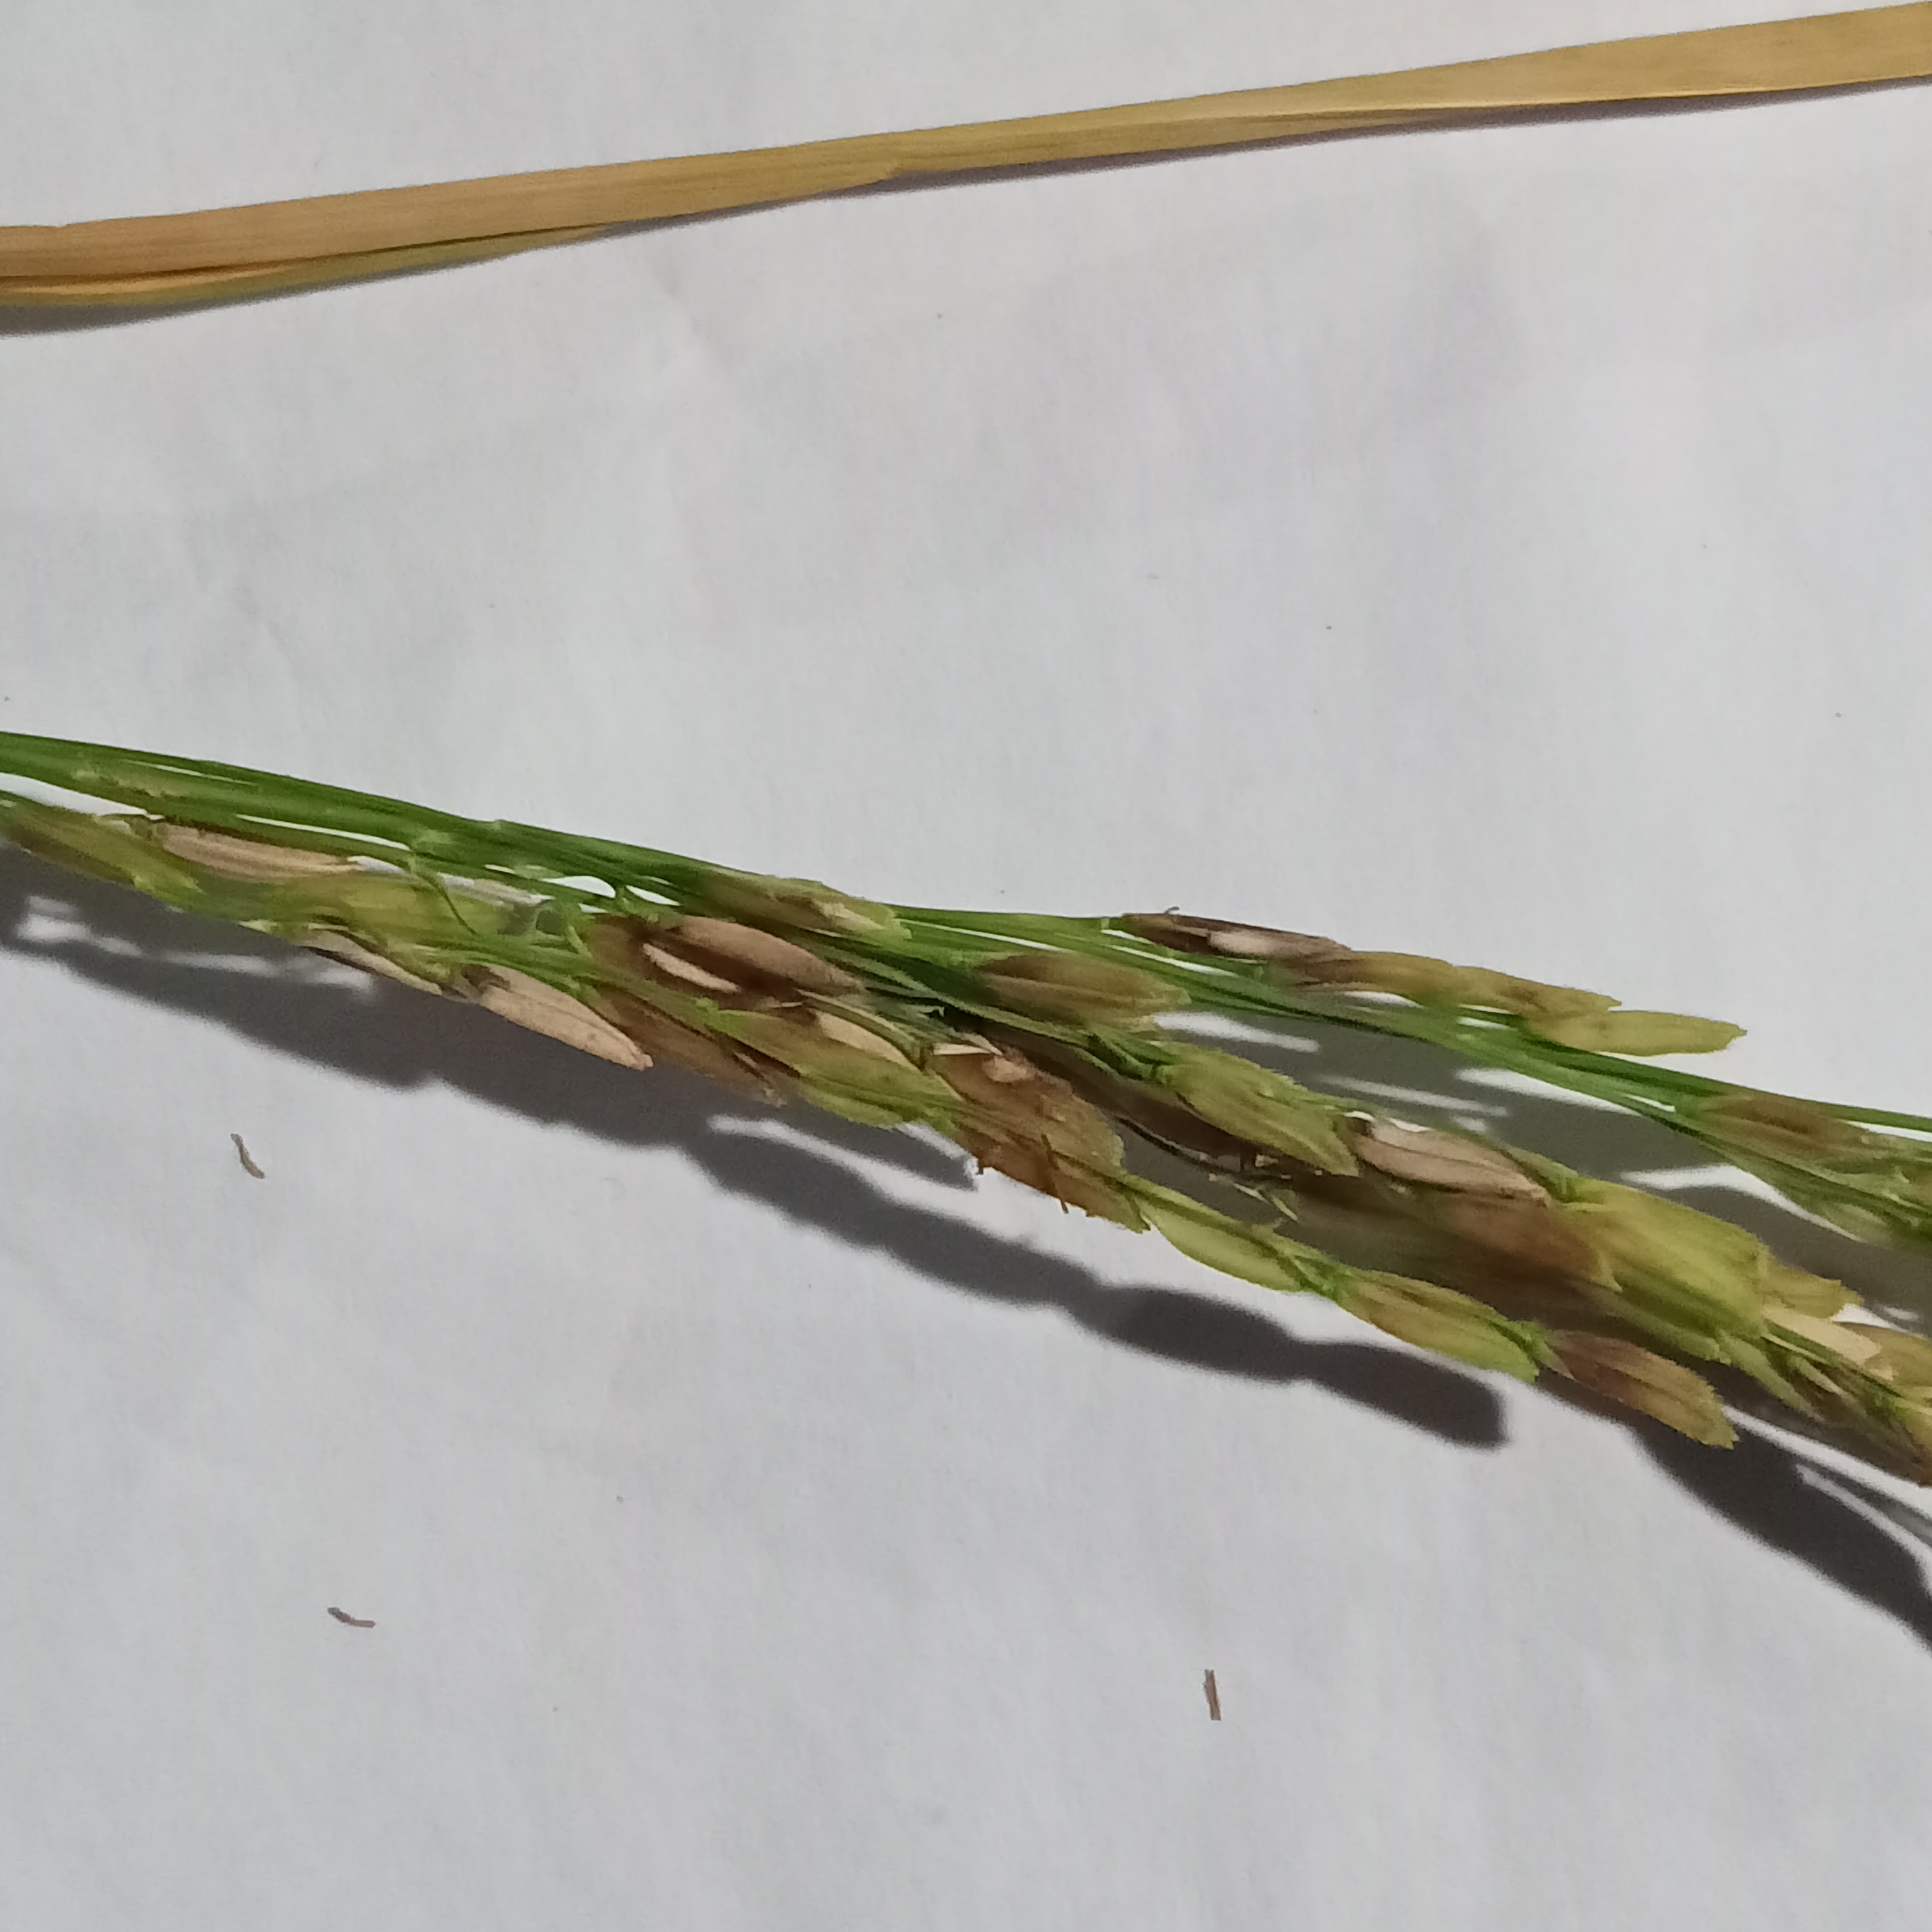
Nhãn: Bệnh Đạo ôn lá và cổ bông (Rice leaf and neck blast)